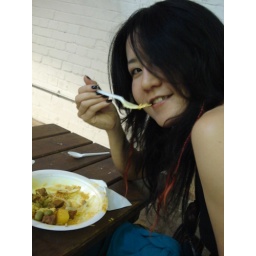
Chika (owns a shoe store in Japan...here to learn more about shoes &amp;amp; perhaps make her own shoes for her store)